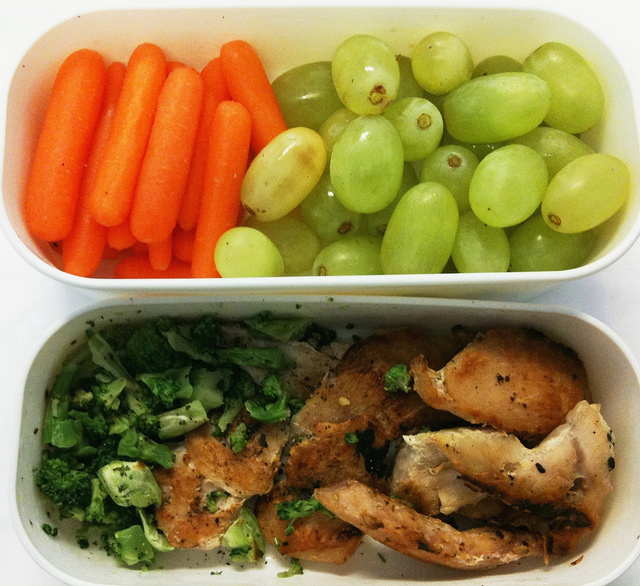
user: Given an image and a question. Answer the question in a short answer. Question: Is this a healthy meal or unhealthy meal? Short Answer:
assistant: healthy